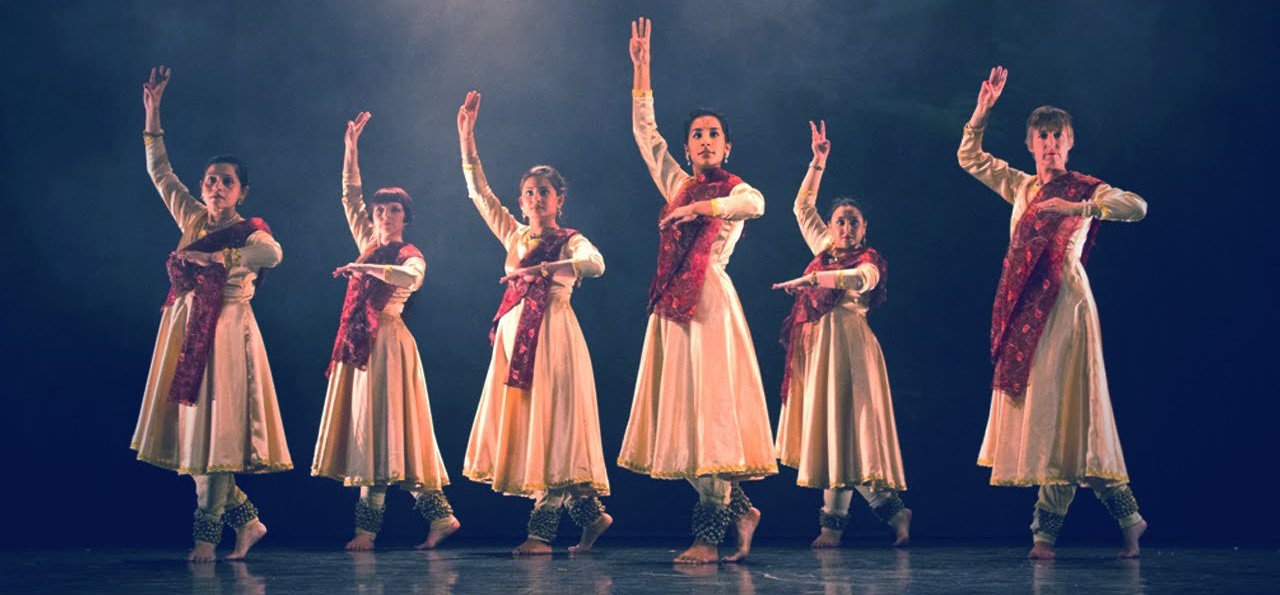
Dance form: kathak